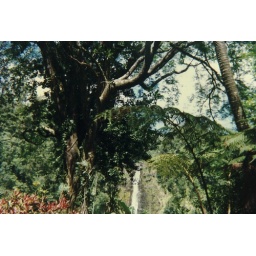
This water fall cut its way down the mountain and ended up in cove.